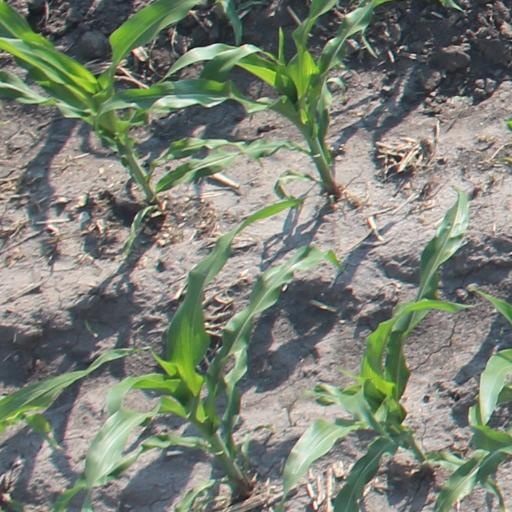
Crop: maize; corn